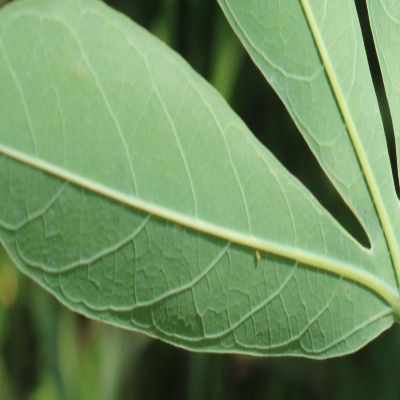
Crop: Cassava
Condition: bacterial blight